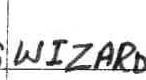
Label: Wizards